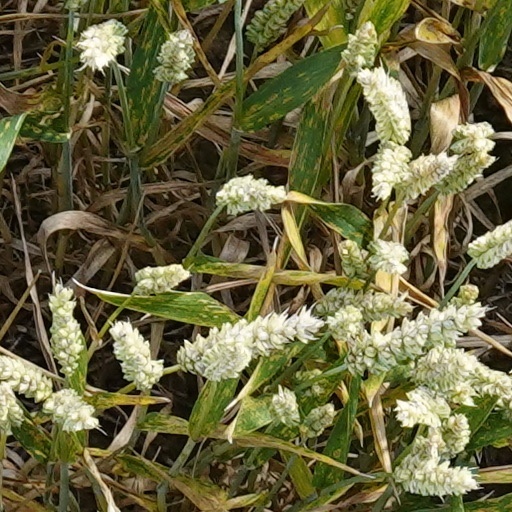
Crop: wheat